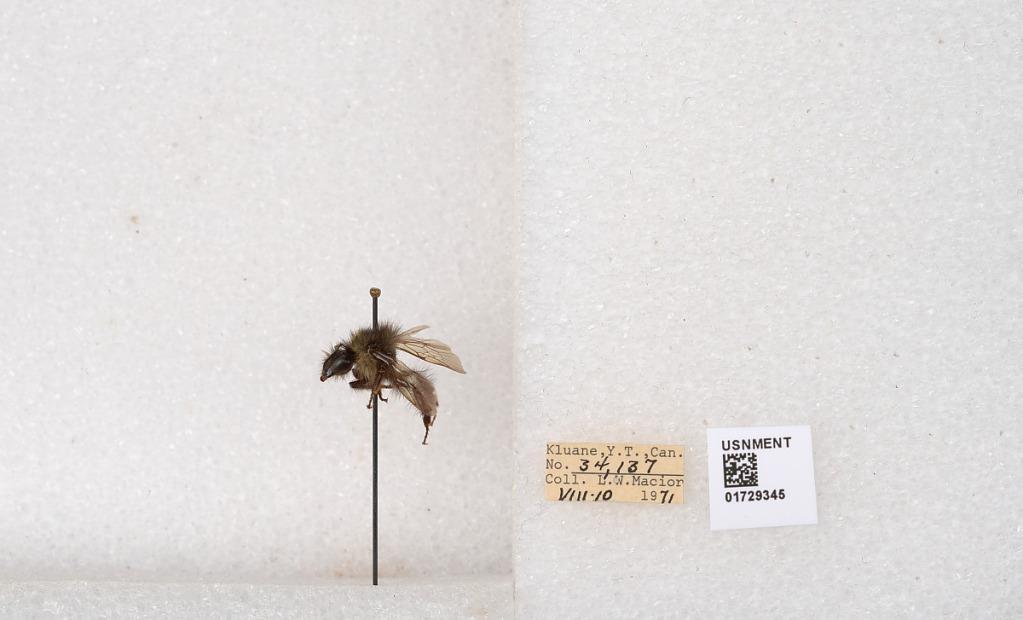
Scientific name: Bombus flavifrons Cresson
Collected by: L. Macior
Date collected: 1971-8-10
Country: Canada
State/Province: Yukon Territory
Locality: Kluane National Park and Reserve
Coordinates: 60.7493, -139.504